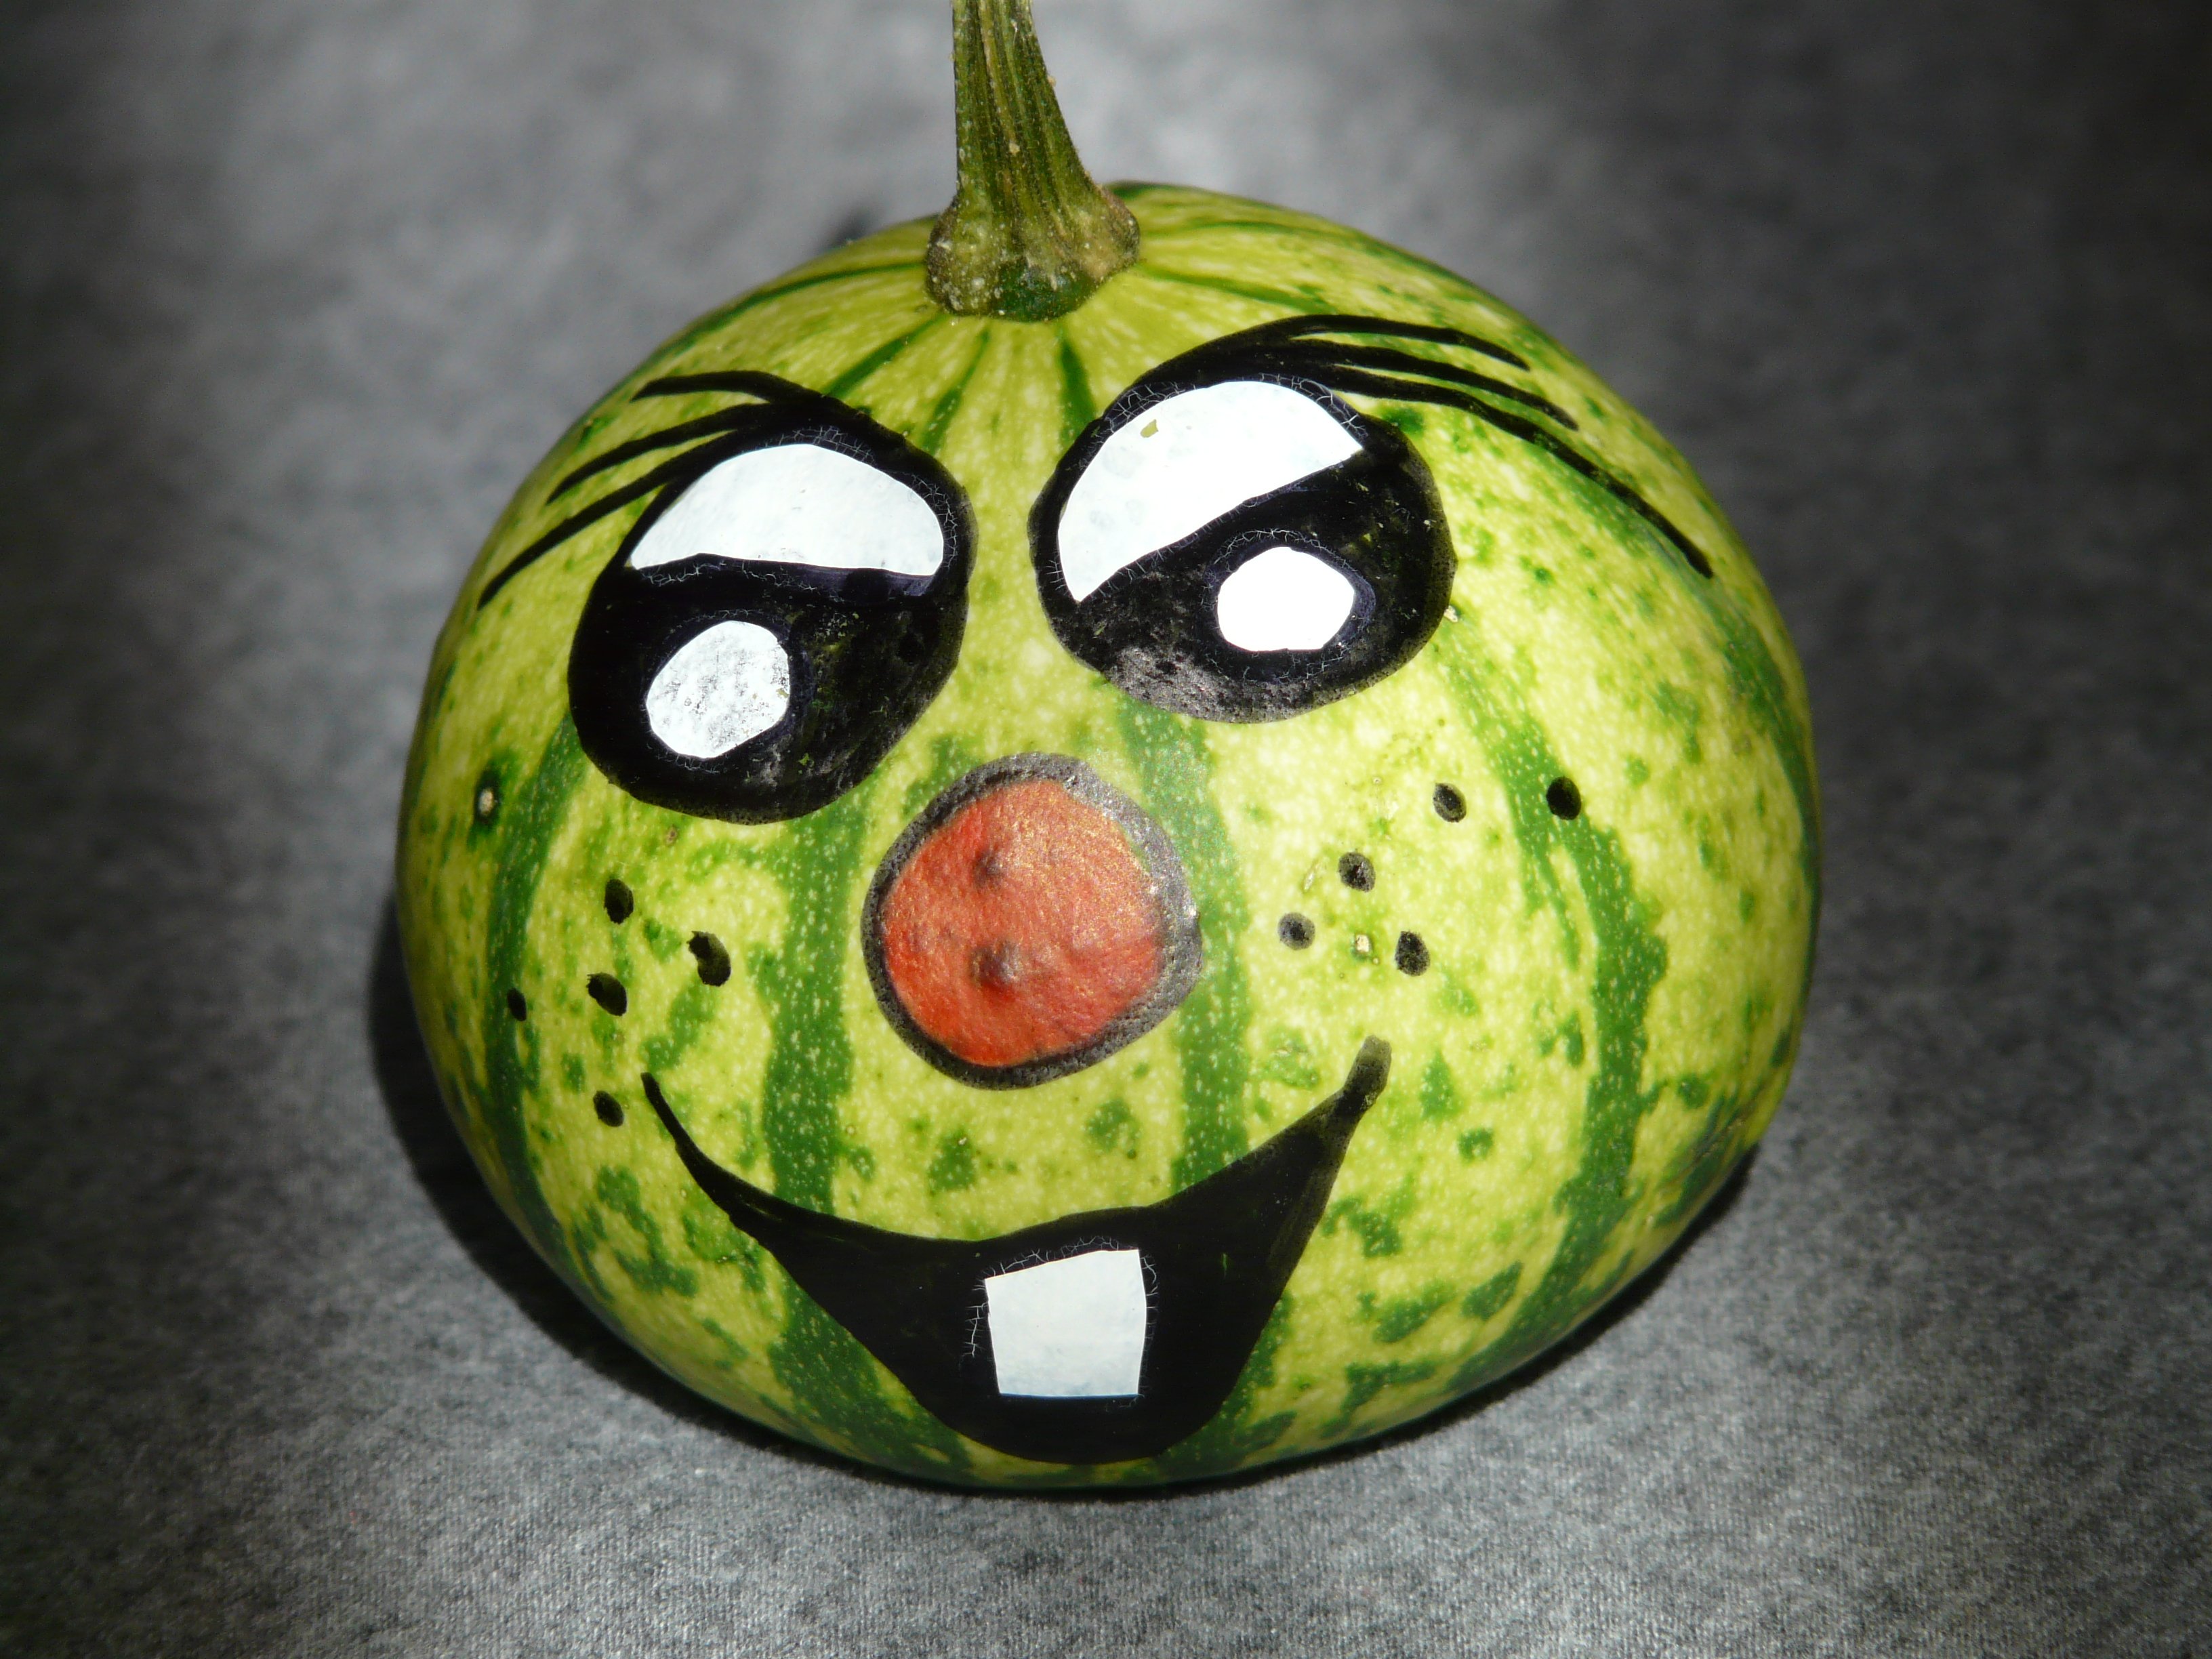
plant, fruit, food, green, produce, vegetable, pumpkin, halloween, watermelon, painting, gourd, face, nose, eyes, cheeky, carving, tooth, melon, cucurbita, pumpkin face, flowering plant, land plant, citrullus, cucumber gourd and melon family